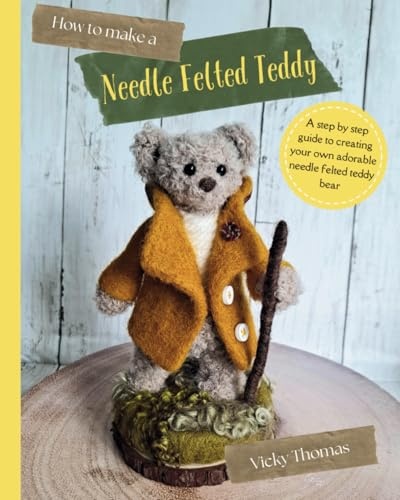
How to make a Needle Felted Teddy
Brand: WoB
Category: Arts & Entertainment > Hobbies & Creative Arts > Arts & Crafts > Crafting Patterns & Molds > Felting Molds > Needle Felting Molds